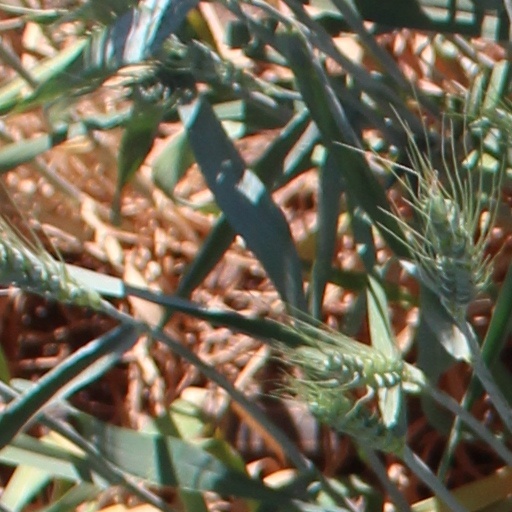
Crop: wheat